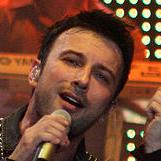
Age: 38